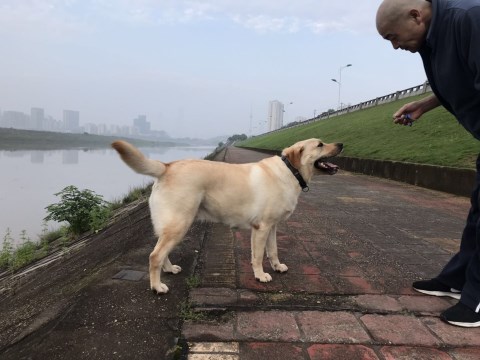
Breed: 3580-n000122-Labrador_retriever